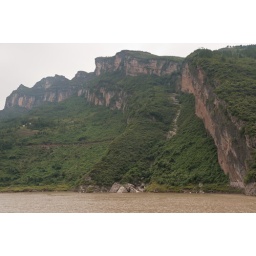
Hills & rock face - near Jianpingxiang